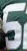
Number: 5